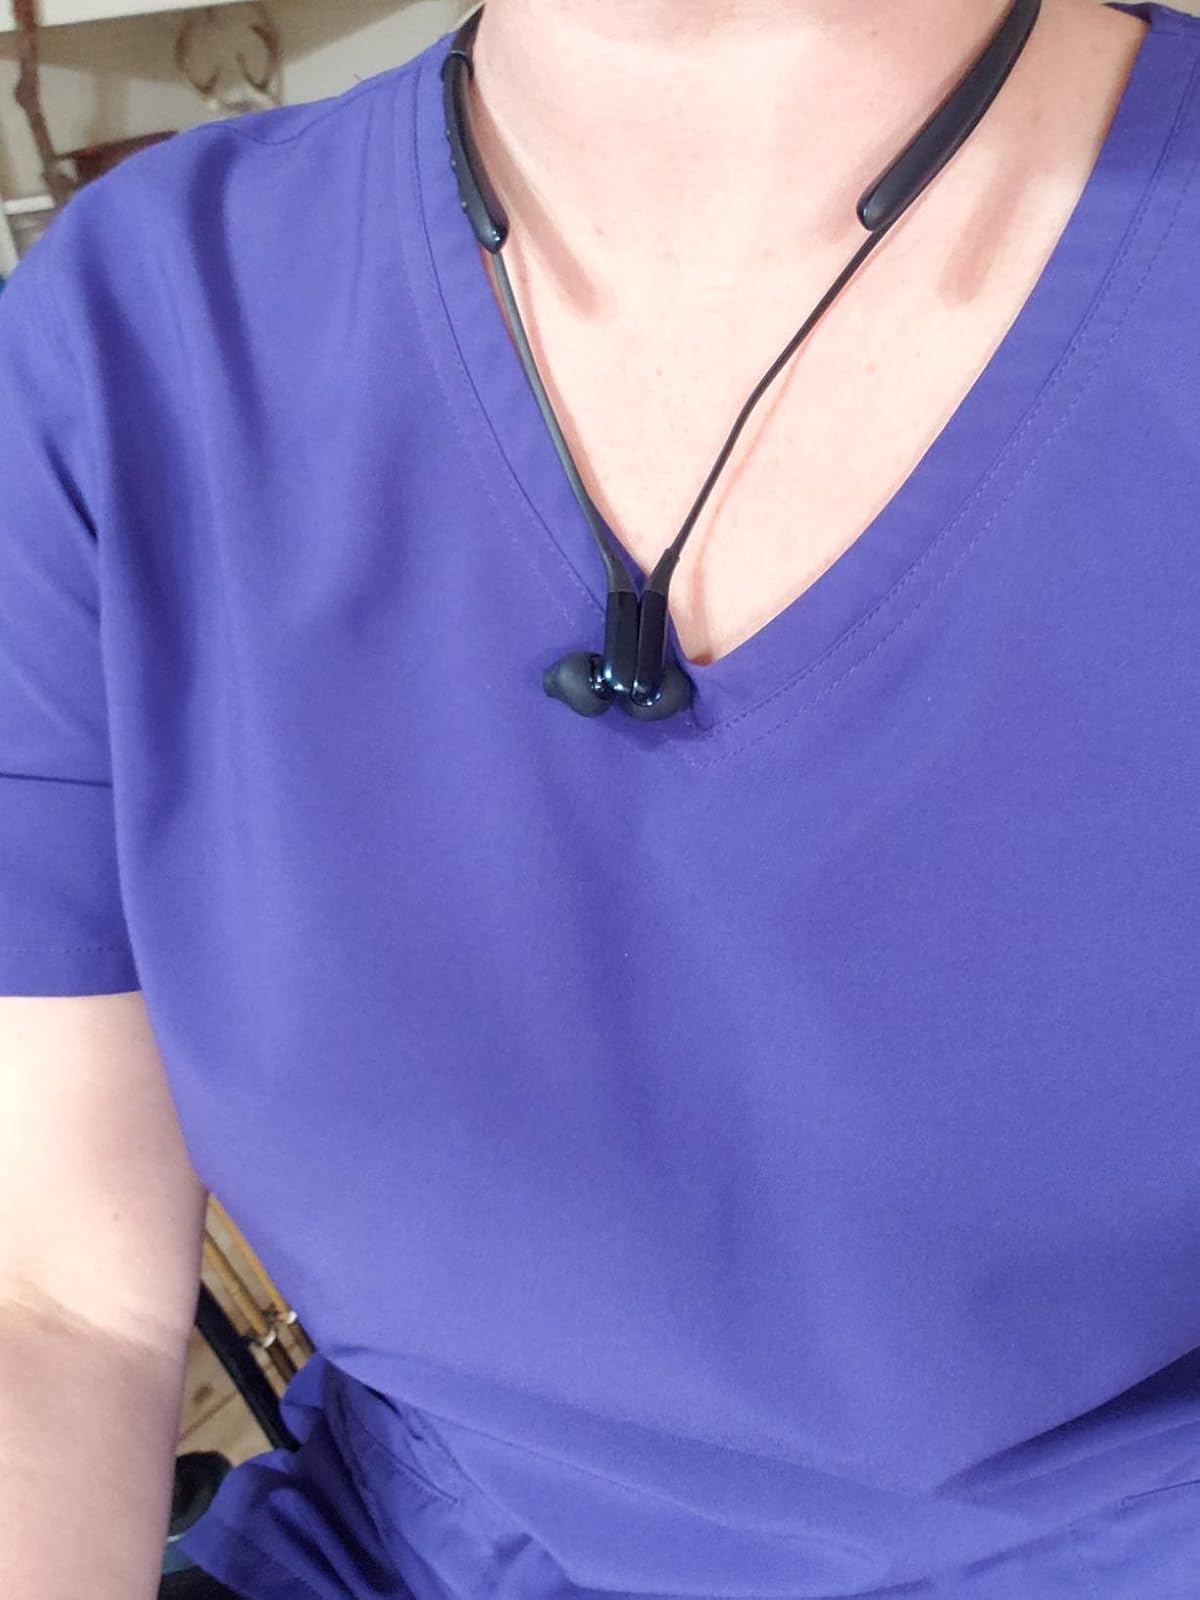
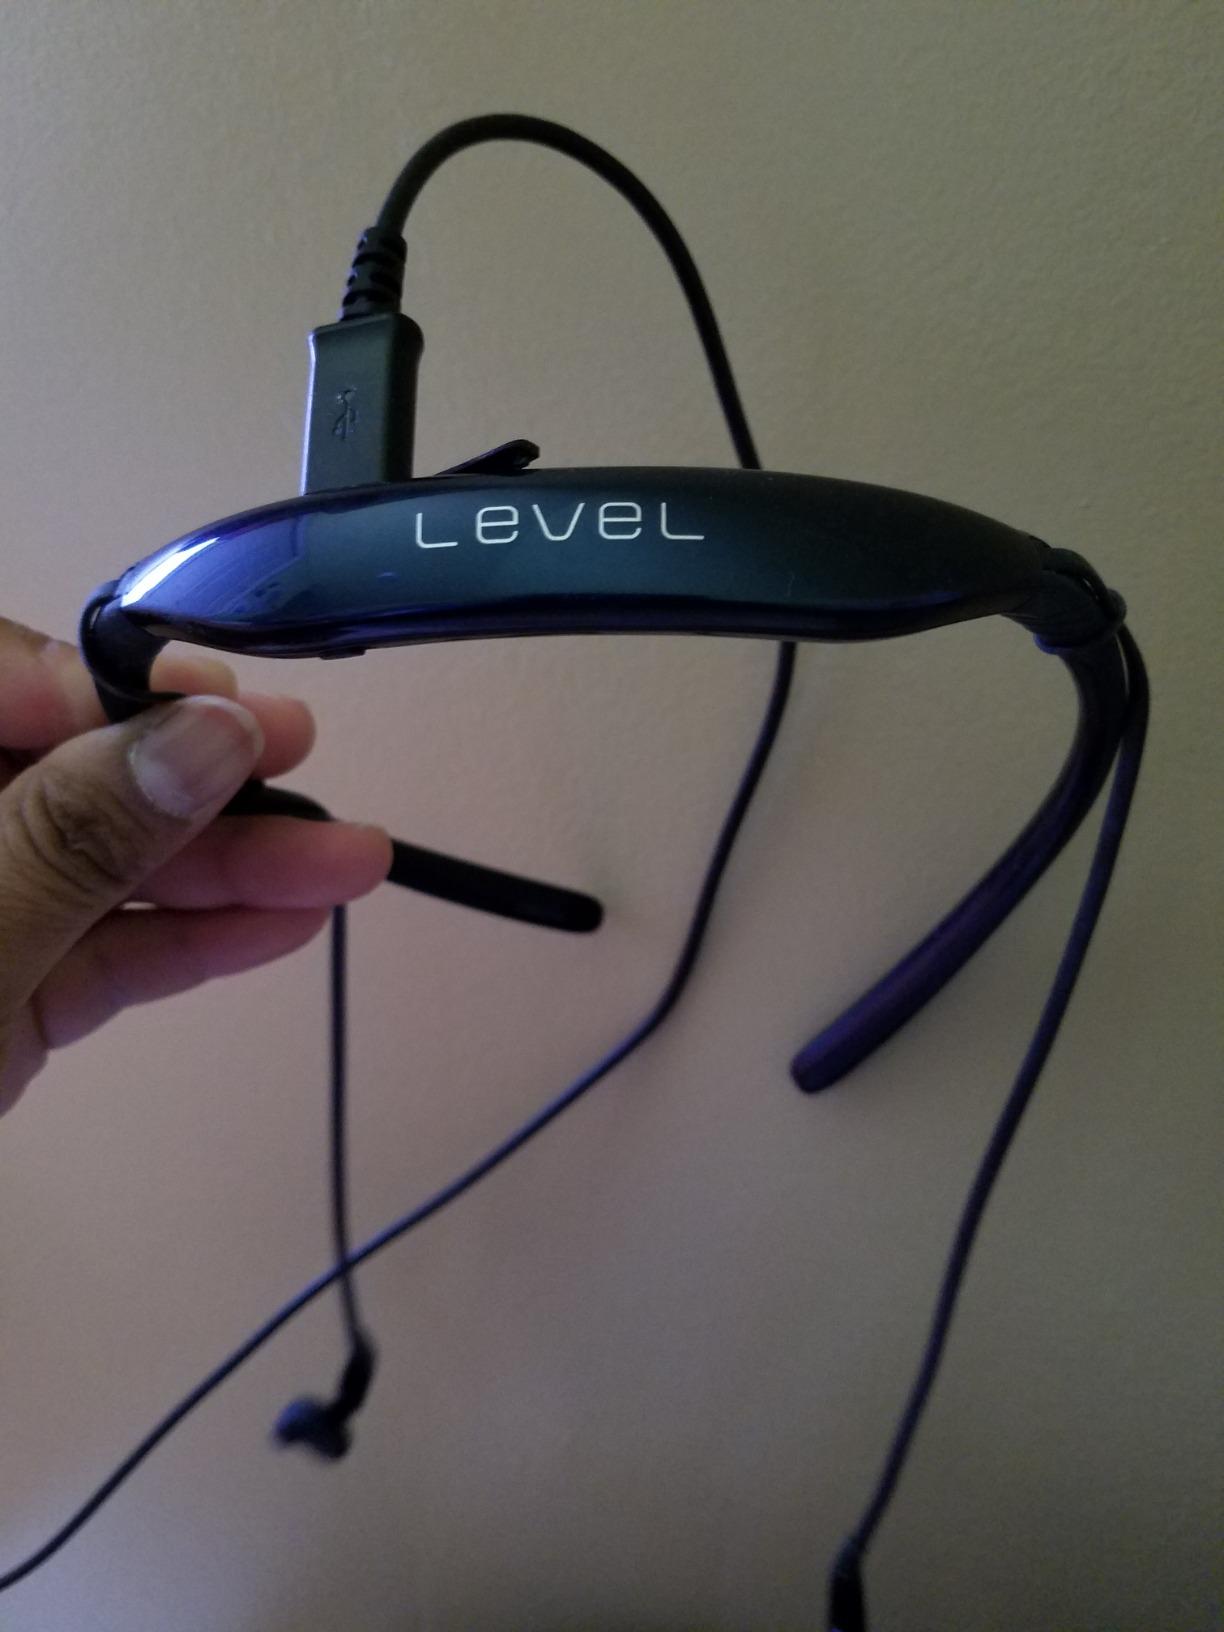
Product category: headphones
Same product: yes